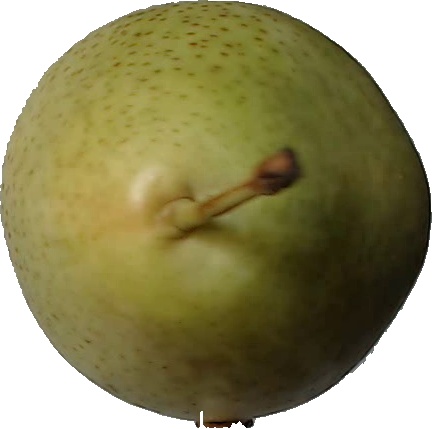
Label: pear_1